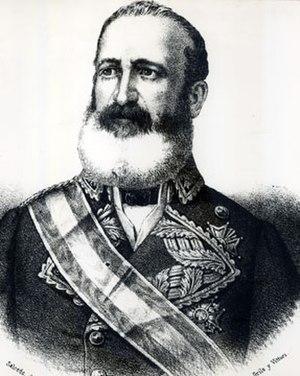
Carlos María de la Torre y Navacerrada, né en 1809 à Séville et mort le 8 décembre 1879 à Madrid, était un militaire et homme politique espagnol. Il fut gouverneur général des Philippines du 23 juin 1869 au 4 avril 1871.
Le gouverneur général des Philippines exerce le pouvoir exécutif durant les deux grandes périodes de colonisation des Philippines, d'abord par le Royaume d'Espagne de 1565 à 1898, puis par les États-Unis de 1898 à 1946. Il représente aussi le roi d'Espagne puis le gouvernement américain sur l'archipel.
La révolution philippine, qui a lieu de 1896 à 1898, est un épisode majeur de l'histoire des Philippines, ainsi que de l'histoire coloniale de l'Espagne et de la guerre hispano-américaine. Elle aboutit, après plus de trois siècles de colonisation espagnole, à l'indépendance des Philippines et la proclamation de la Première République.